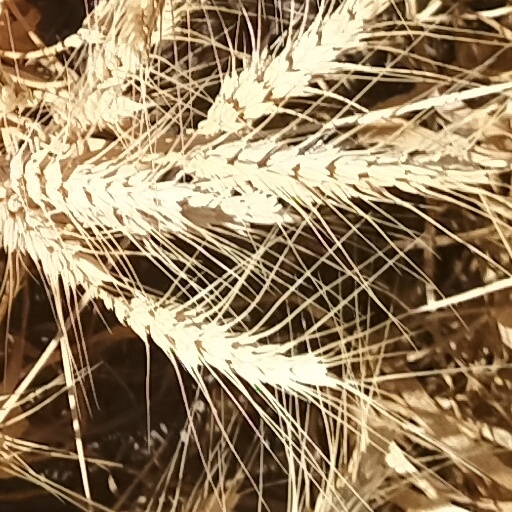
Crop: wheat